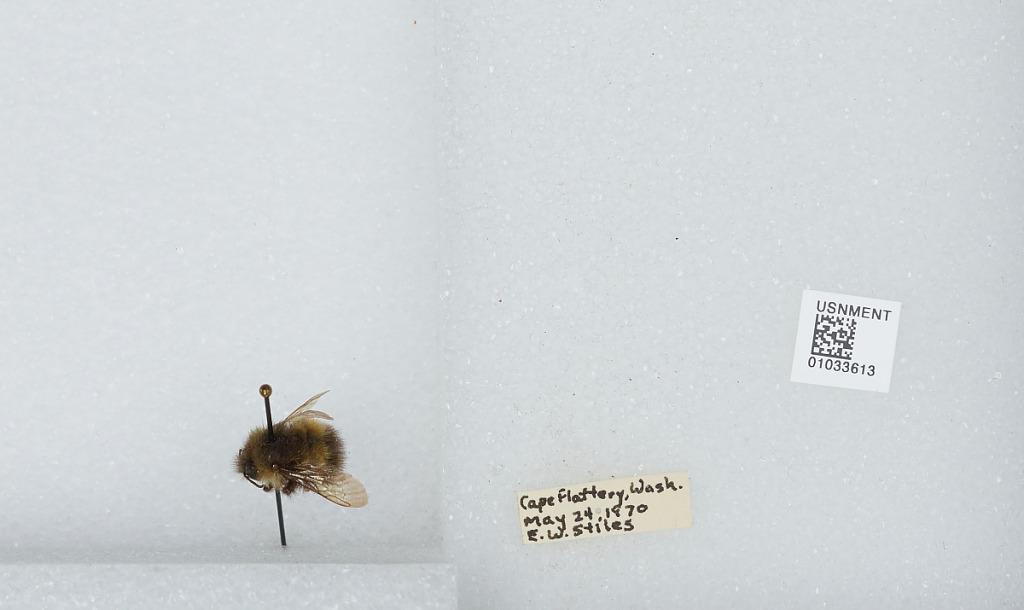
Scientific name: Bombus (Pyrobombus) sitkensis Nylander
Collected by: E. Stiles
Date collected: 1970-5-24
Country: United States
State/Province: Washington
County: Clallam
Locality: Cape Flattery
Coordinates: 48.3831, -124.714